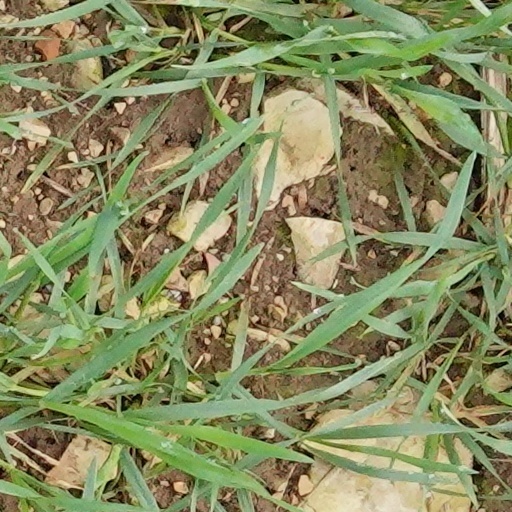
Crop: wheat